Abraham Portaleone

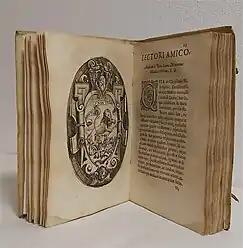
"Dialogi Tres de Auro" by Portaleone, published in Venice, 1584

The Dukes Guglielmo and Vincenzo of Mantua, in whose service he was, granted him privileges in 1577 and 1587 respectively; and Pope Gregory XIV. gave him a dispensation which enabled him to attend Christians.